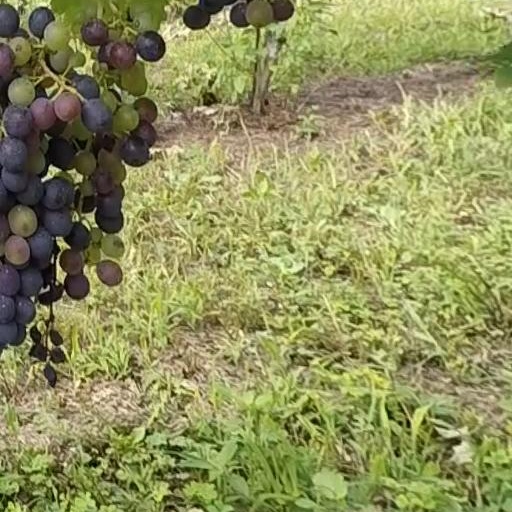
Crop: grape